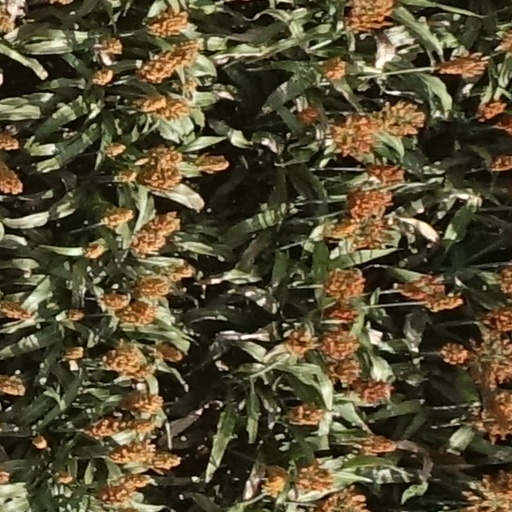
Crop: sorghum